Soroush Cinema

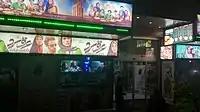
Tehran Soroush Cinema

Soroush Cinema (formerly known as: Moulin Rouge Cinema, Persian: ) is one of the old cinemas of Tehran which opened on October 15, 1956. The first movie showed in this cinema was Trapeze. Moulin Rouge cinema was designed by Heydar Ghiai, a pioneer of modern architecture in Iran. The Chain Cinemas of Moulin Rouge included eight cinemas which founded by Akhavan brothers in 1955. These cinemas were named Mahtab, Berelian, zohre, Crystal and Moulin Rouge. These cinemas showed movies from Paramount Pictures and United Artists studios. This cinema is located in Shariati Street. It has been closed for a short time due to renovation and opened again in August 2013.The first movie shown in this cinema after renovation was "Shahr-e Moush-ha 2" The new Cinema Soroush has three saloons with capacity of 330, 200 and 100 person each.